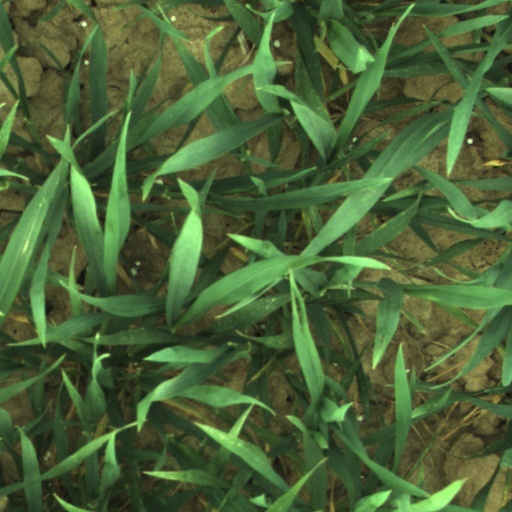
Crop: wheat